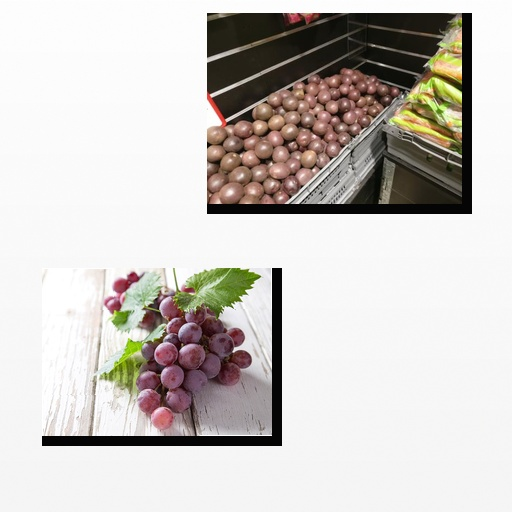
Food items: passion_fruit, grapes